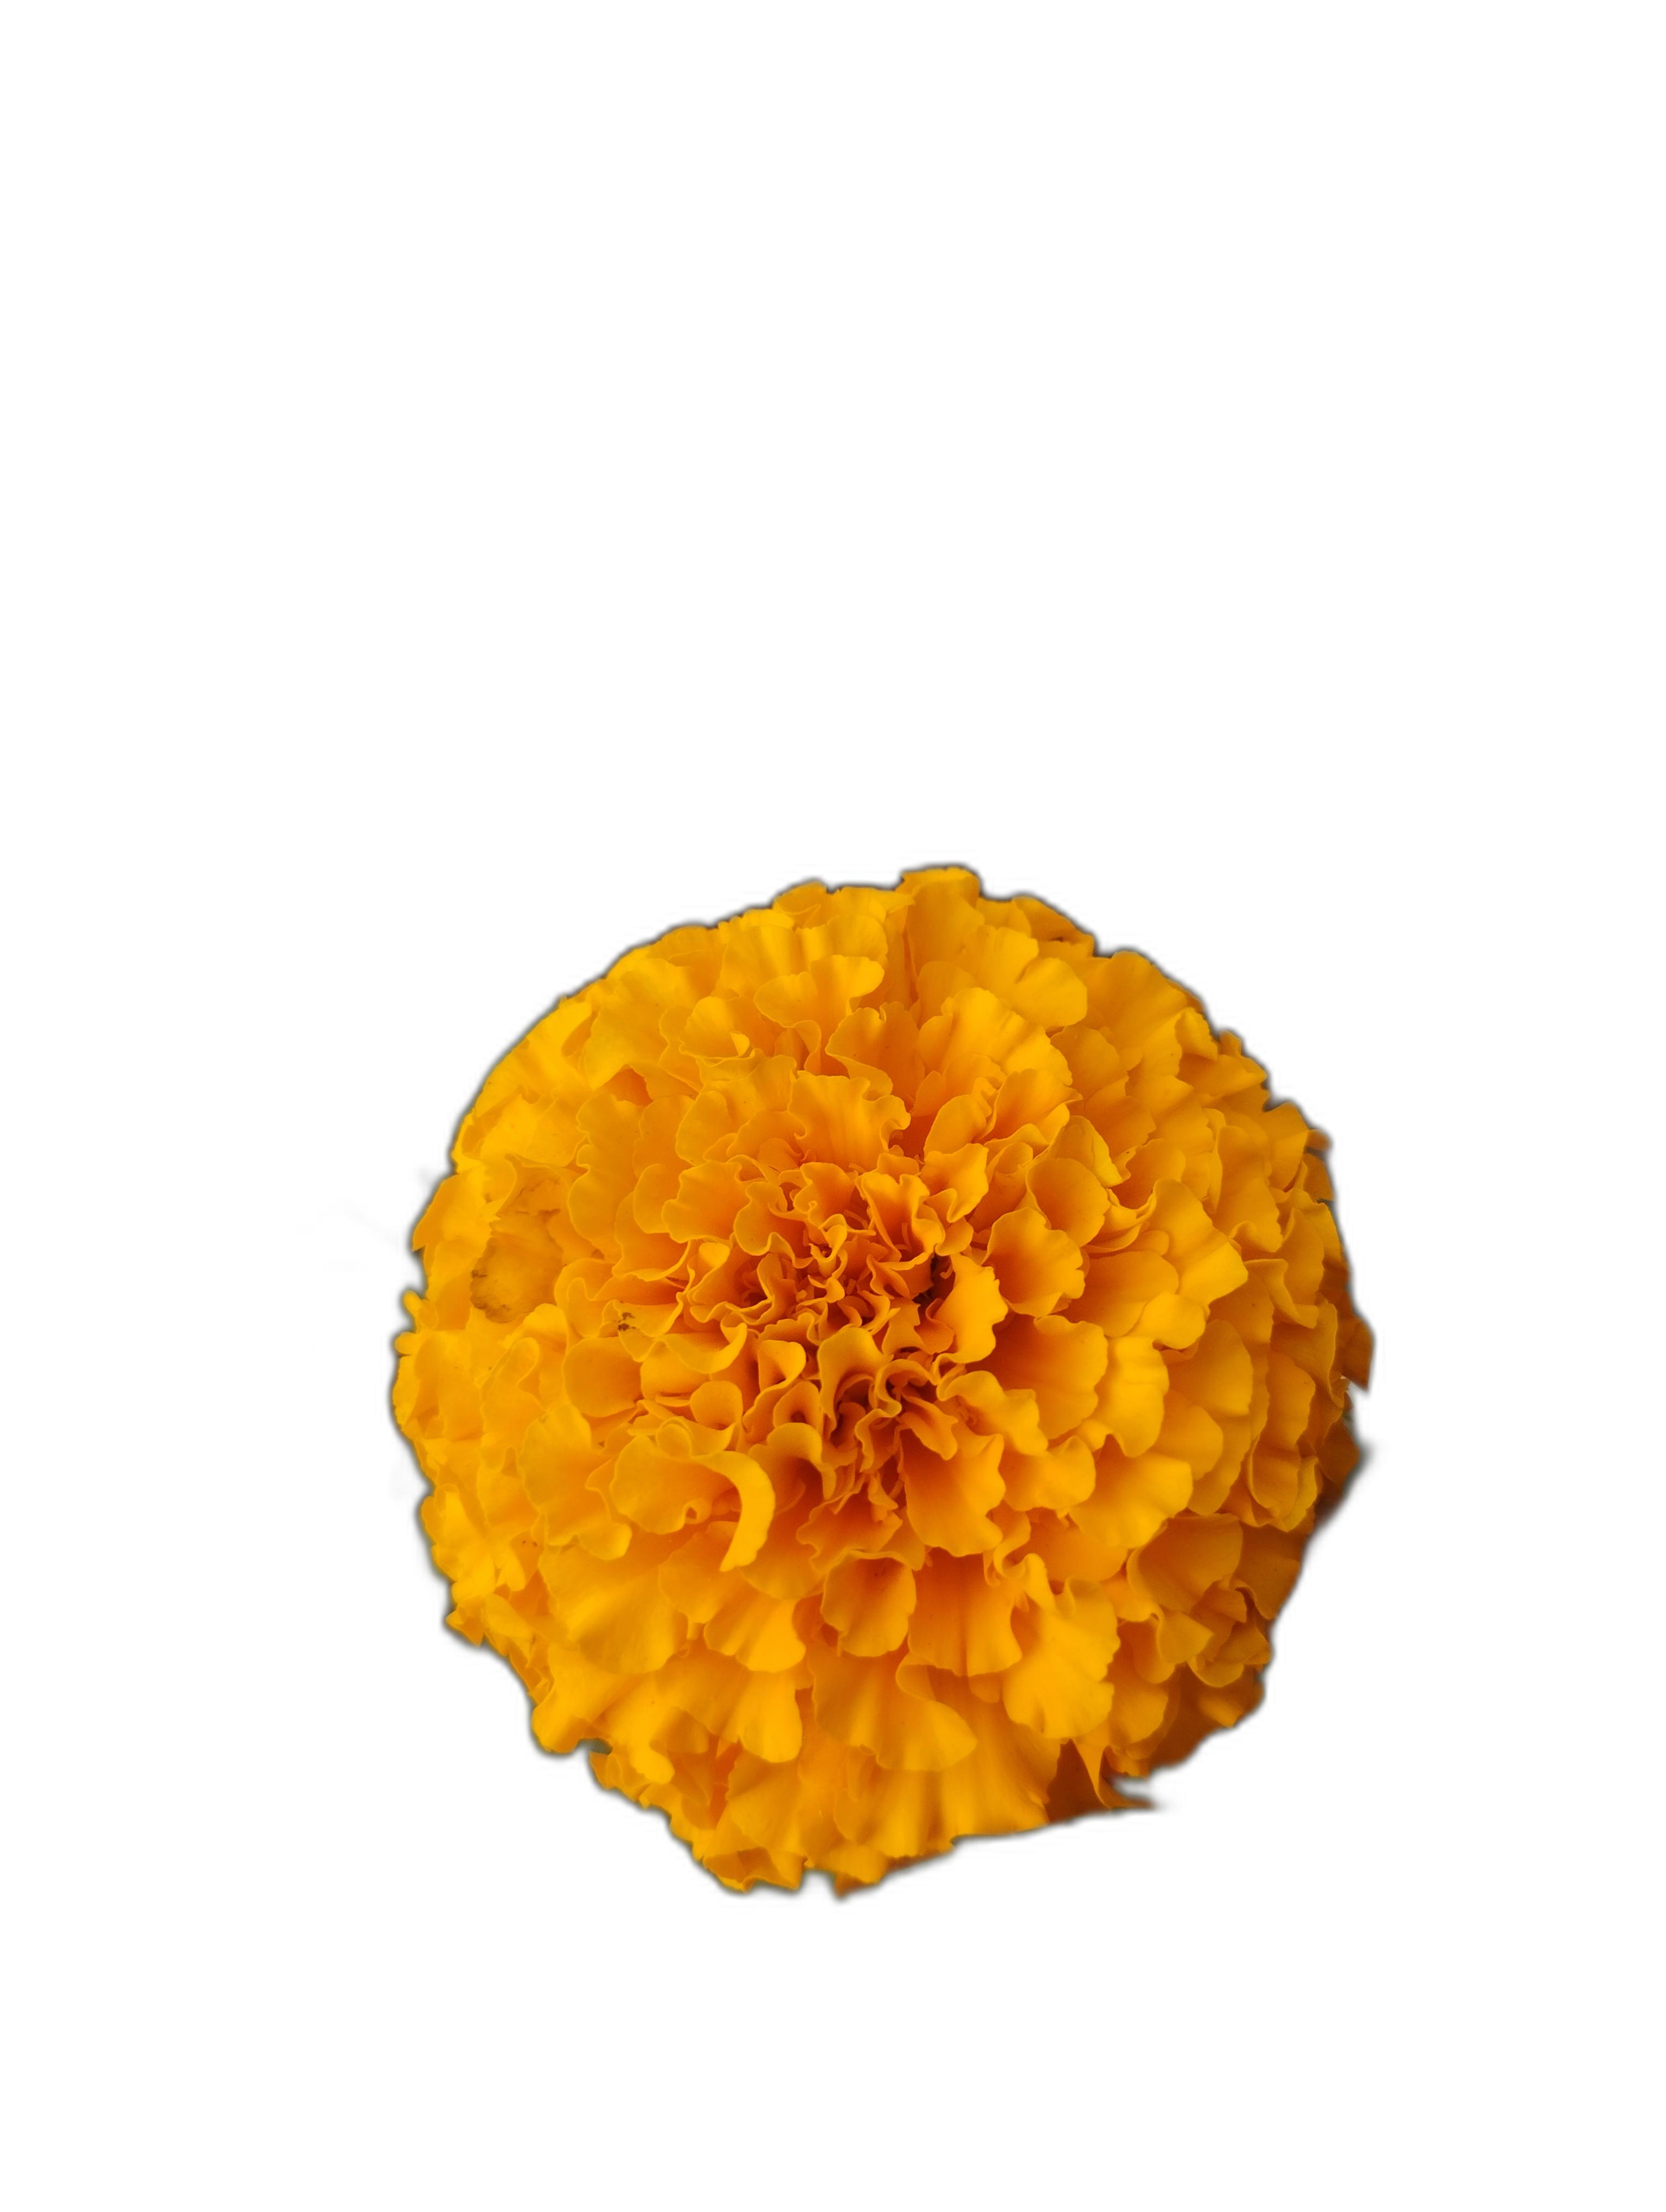
Label: Marigold